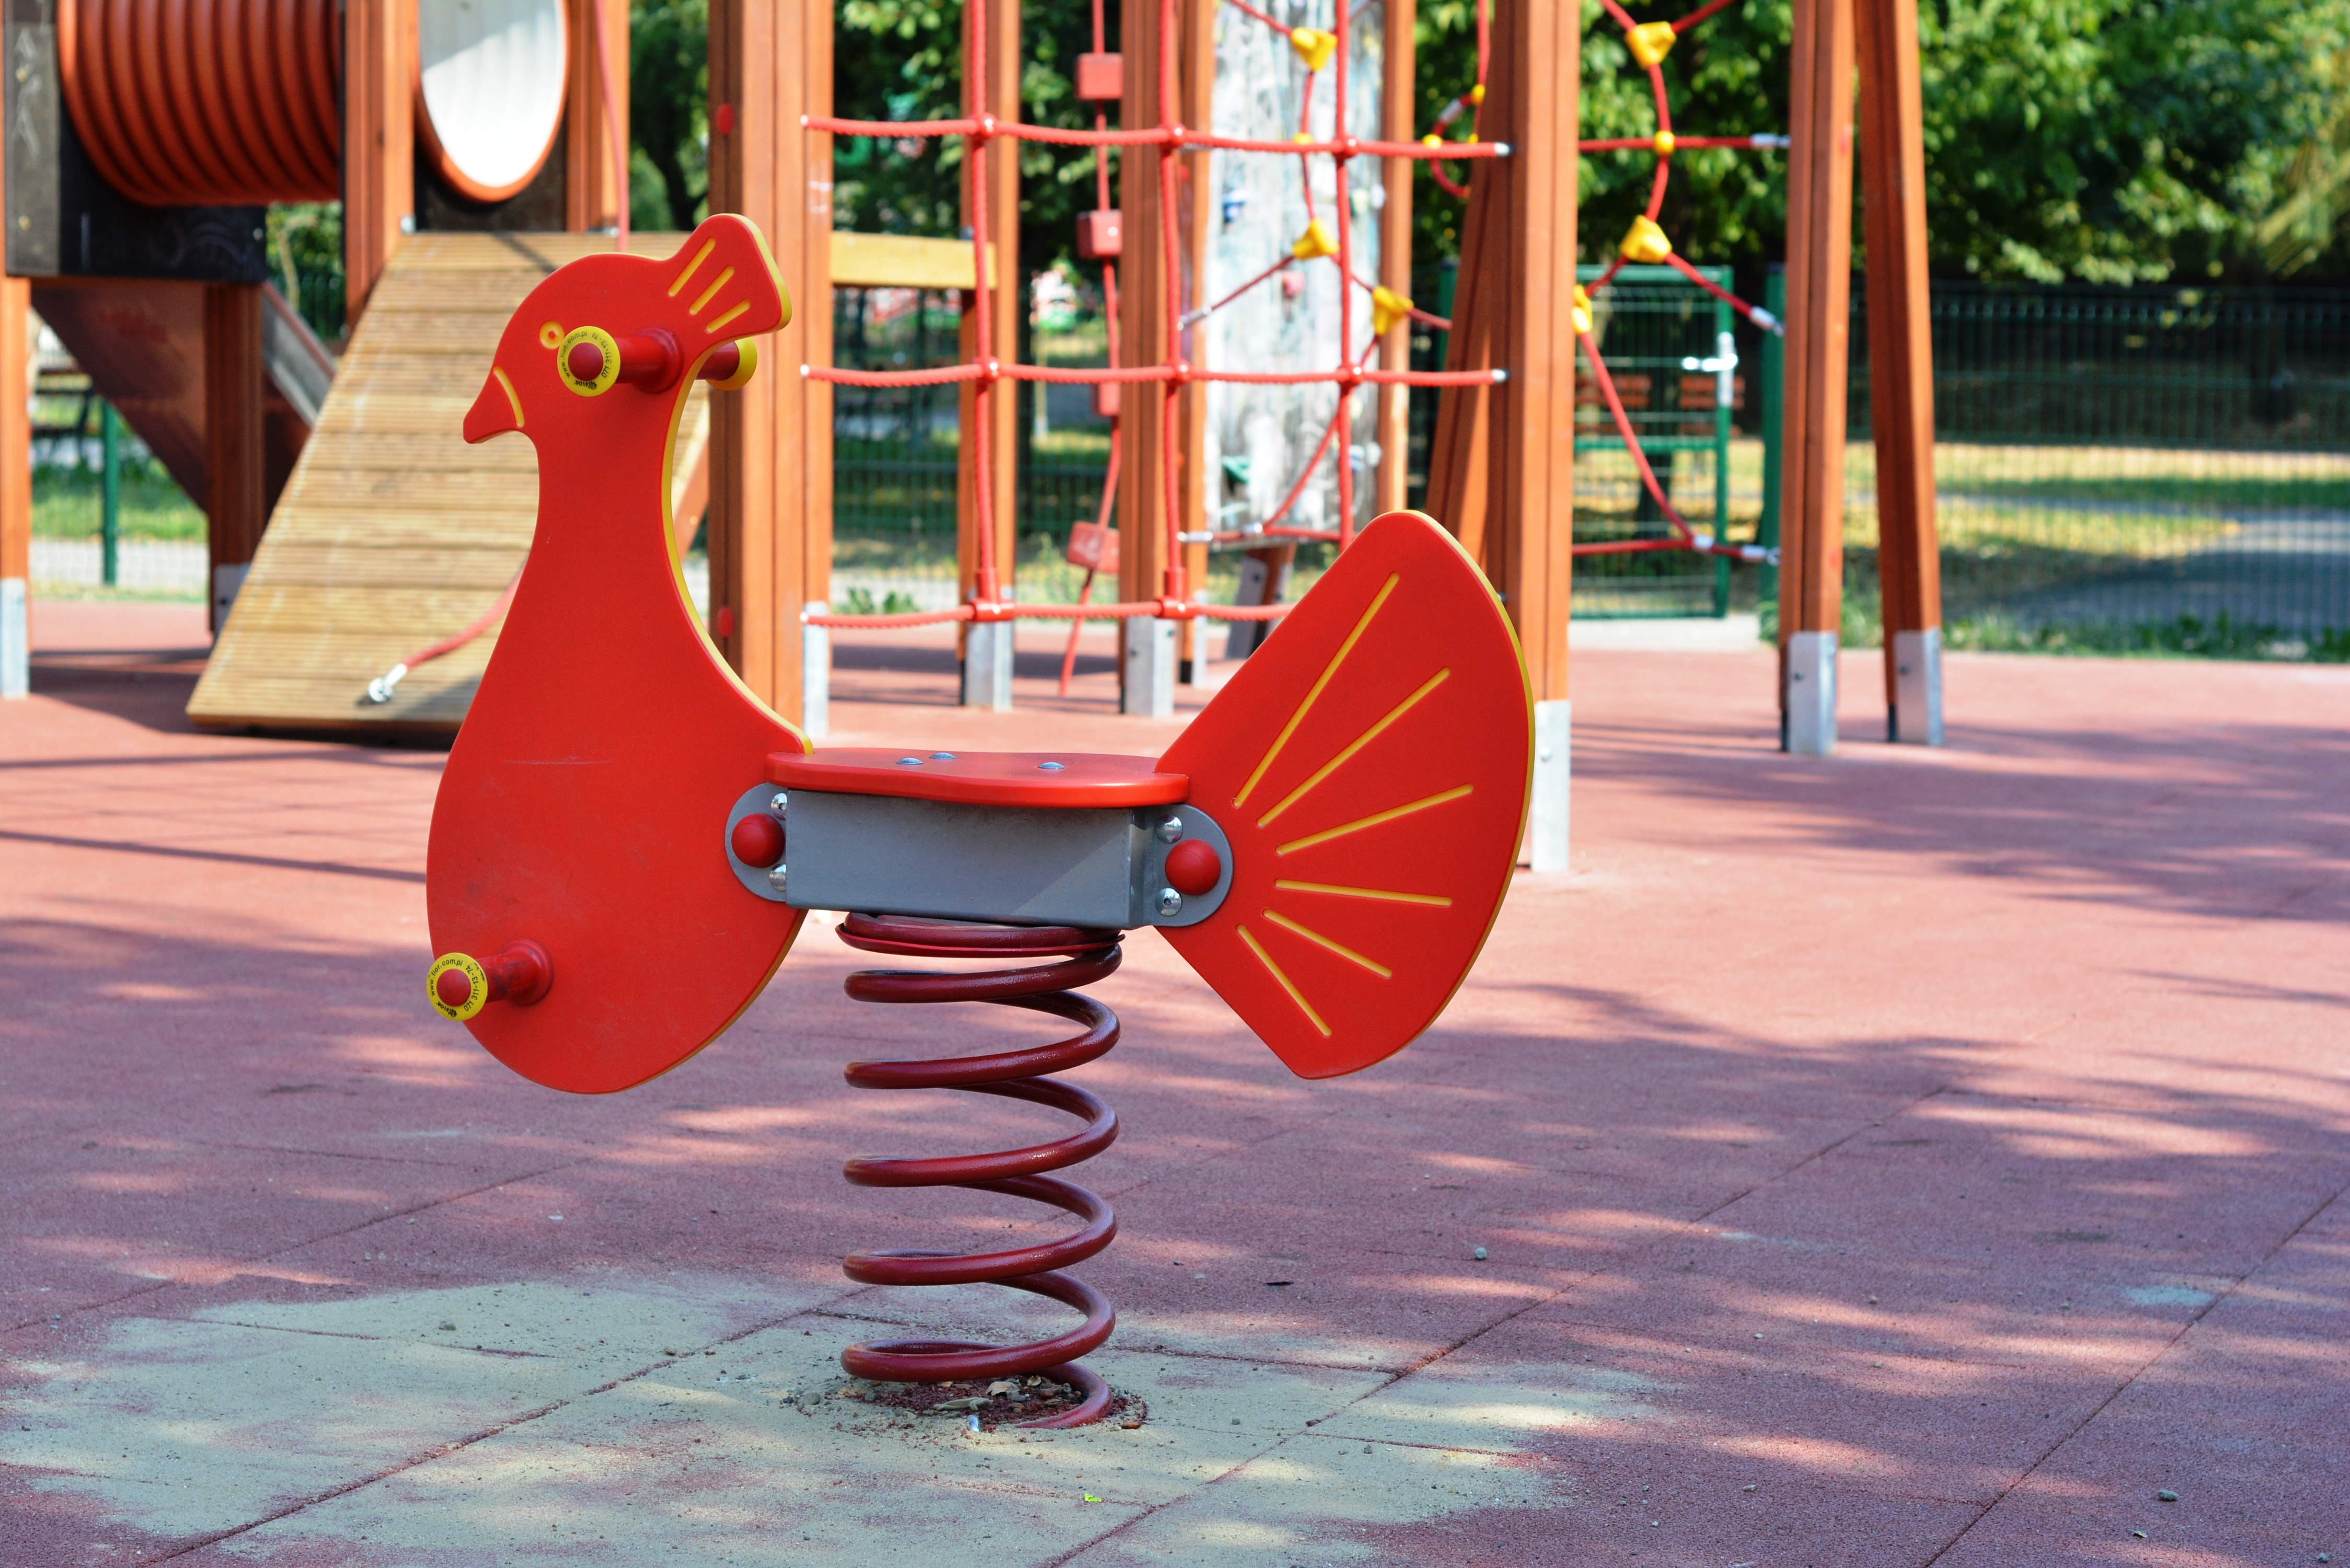
play, city, recreation, red, park, child, climbing, leisure, public space, spider, children, fun, playground, outdoor recreation, human settlement, outdoor play equipment, playground slide, rope climbing